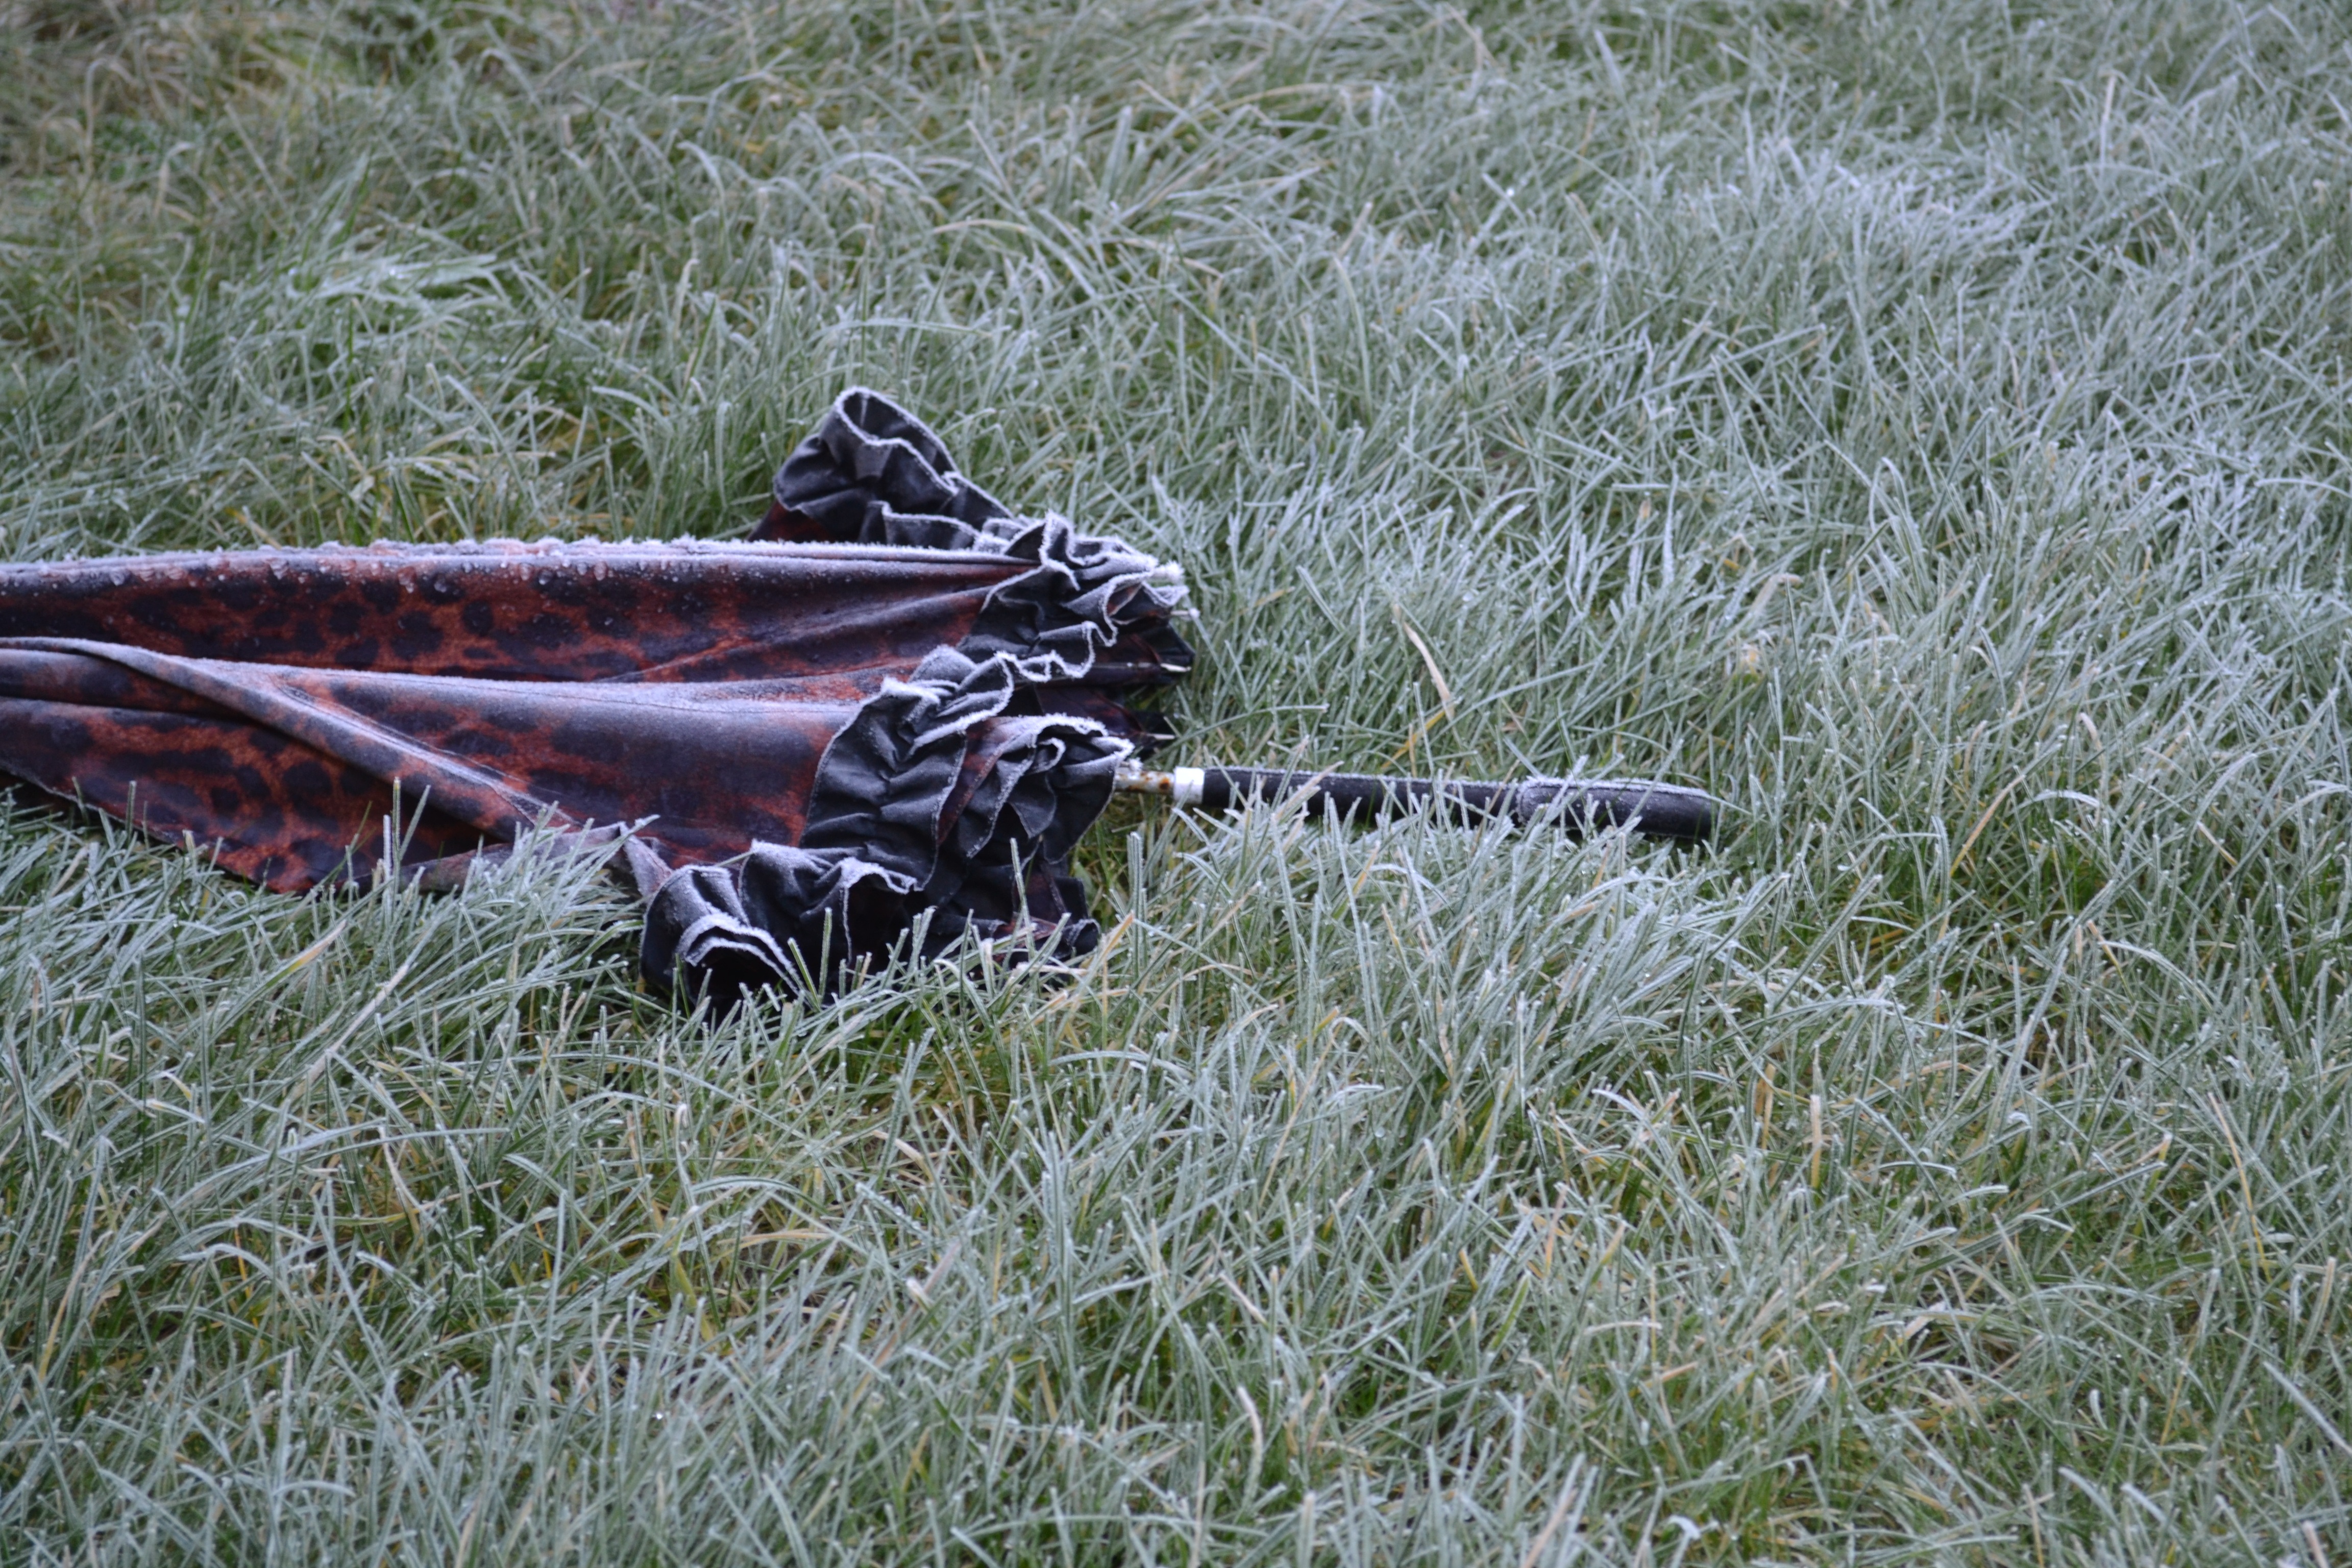
grass, cold, winter, frost, wildlife, umbrella, reptile, fauna, alligator